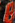
Number: 8